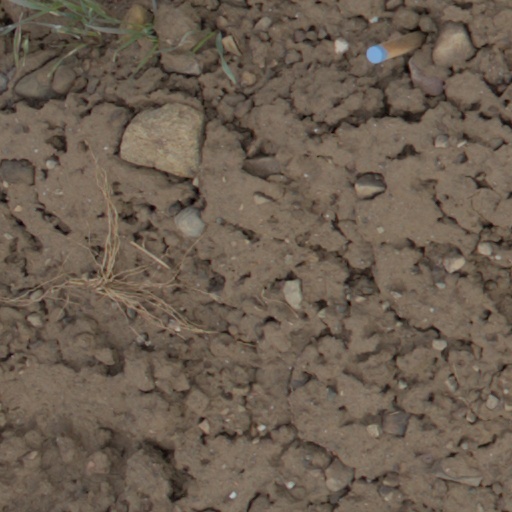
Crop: wheat